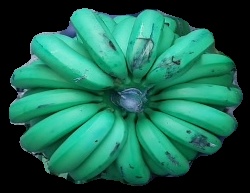
Variety: pachbale
Grade: grade2